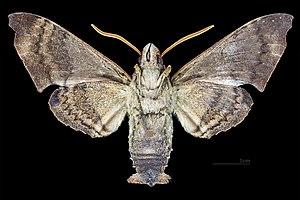
Pachygonidia martini est une espèce d'insectes lépidoptères de la famille des Sphingidae, sous-famille des Macroglossinae, de la tribu des Dilophonotini et du genre Pachygonidia.